Bodinnick

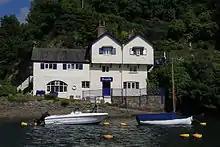
"Ferryside" where Daphne du Maurier's 1931 novel "The Loving Spirit" was written

In August 1644, the king visited Cornwall and an attempt was made on his life with a cannonball, it missed, but was reported to have killed a fisherman nearby. During the late 17th, 18th and 19th centuries, Bodinnick and the nearby villages of Fowey and Polruan were home to wealthy shipping merchants and master mariners. The well known families who lived at the time were the Slades, the Salts and the Tadds. These families, for several generations, were involved in trading and transporting local China clay or imported coal with their schooners through the local ferry harbours.